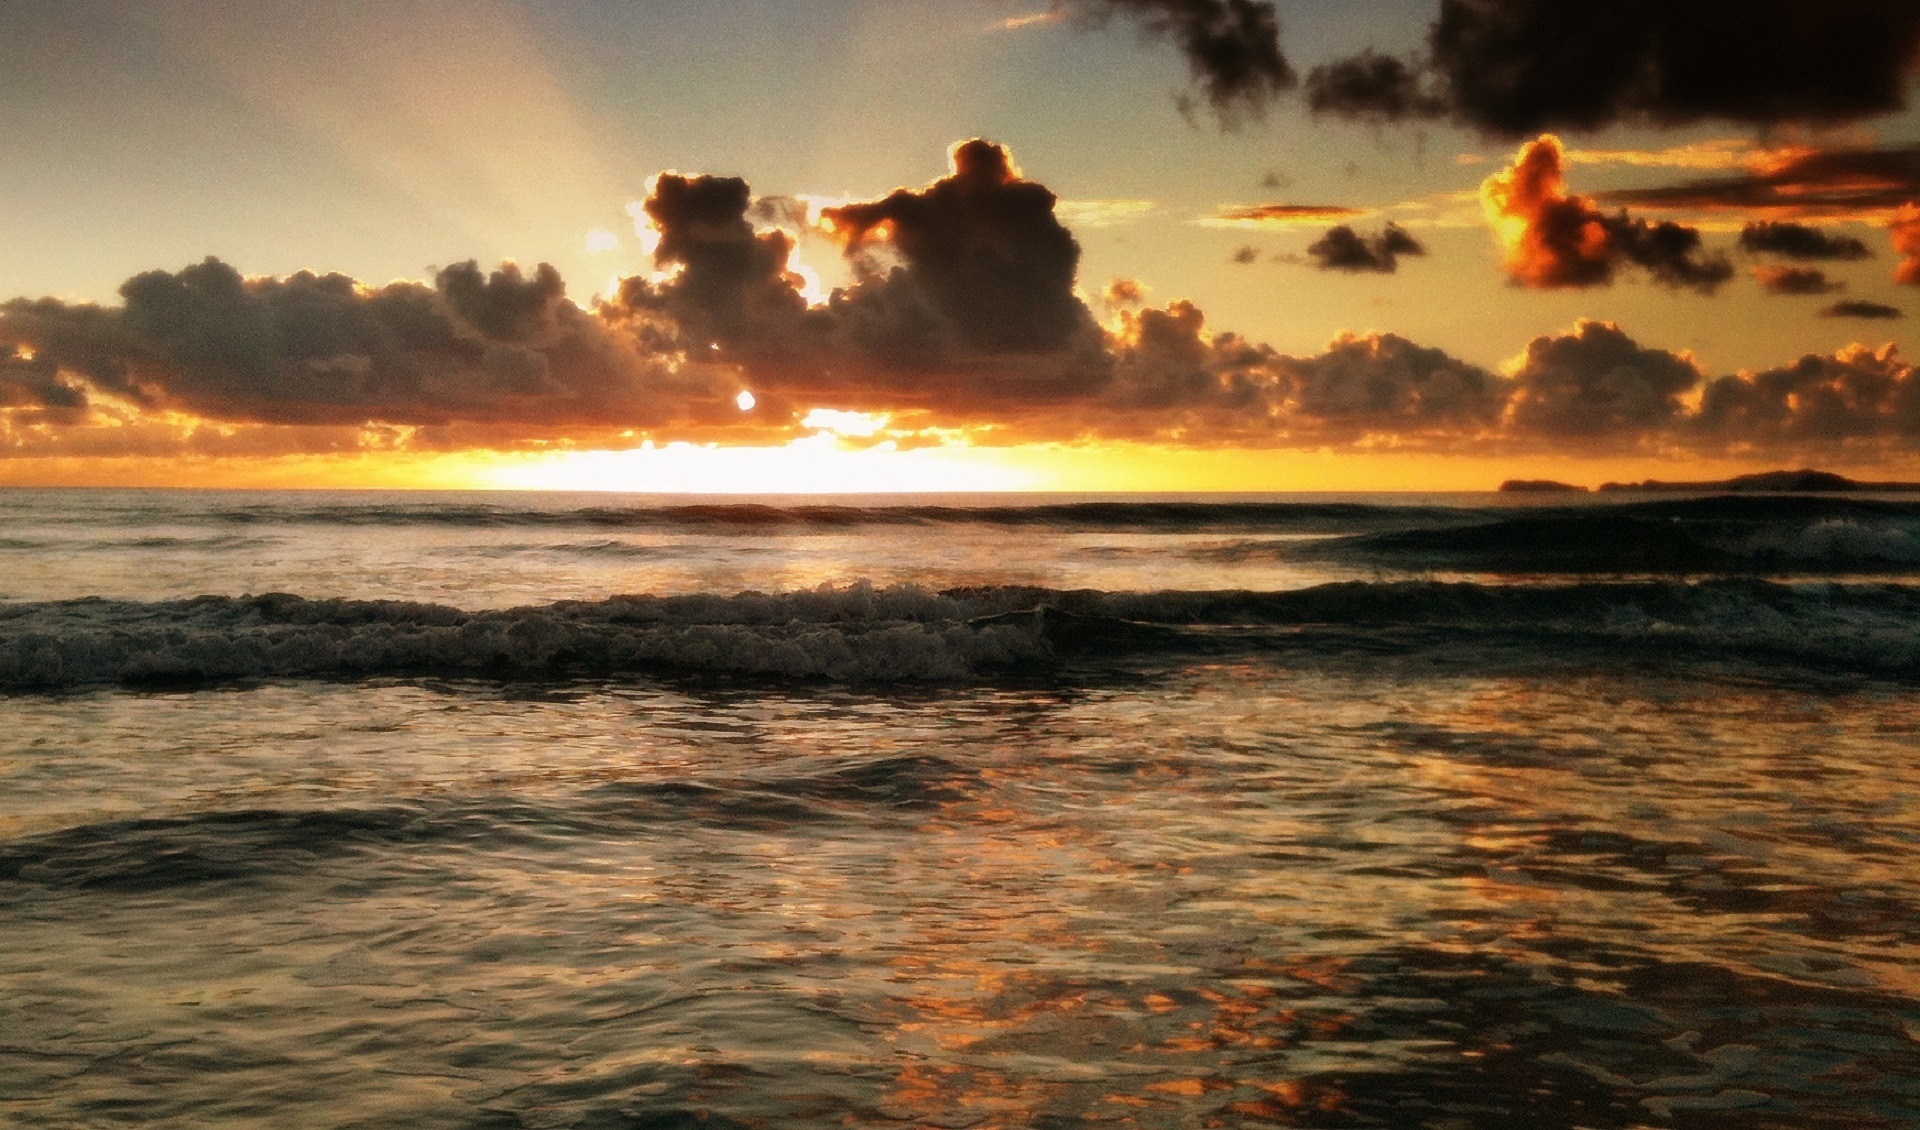
beach, landscape, sea, coast, water, ocean, horizon, light, cloud, sky, sunrise, sunset, sunlight, morning, shore, wave, dawn, dusk, evening, twilight, reflection, scenic, seascape, bay, colorful, waves, clouds, afterglow, wind wave